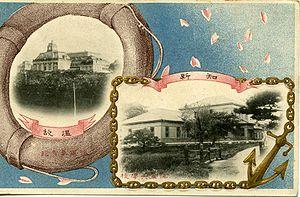
L'école navale impériale du Japon était l'un des centres de formation de la marine impériale japonaise.